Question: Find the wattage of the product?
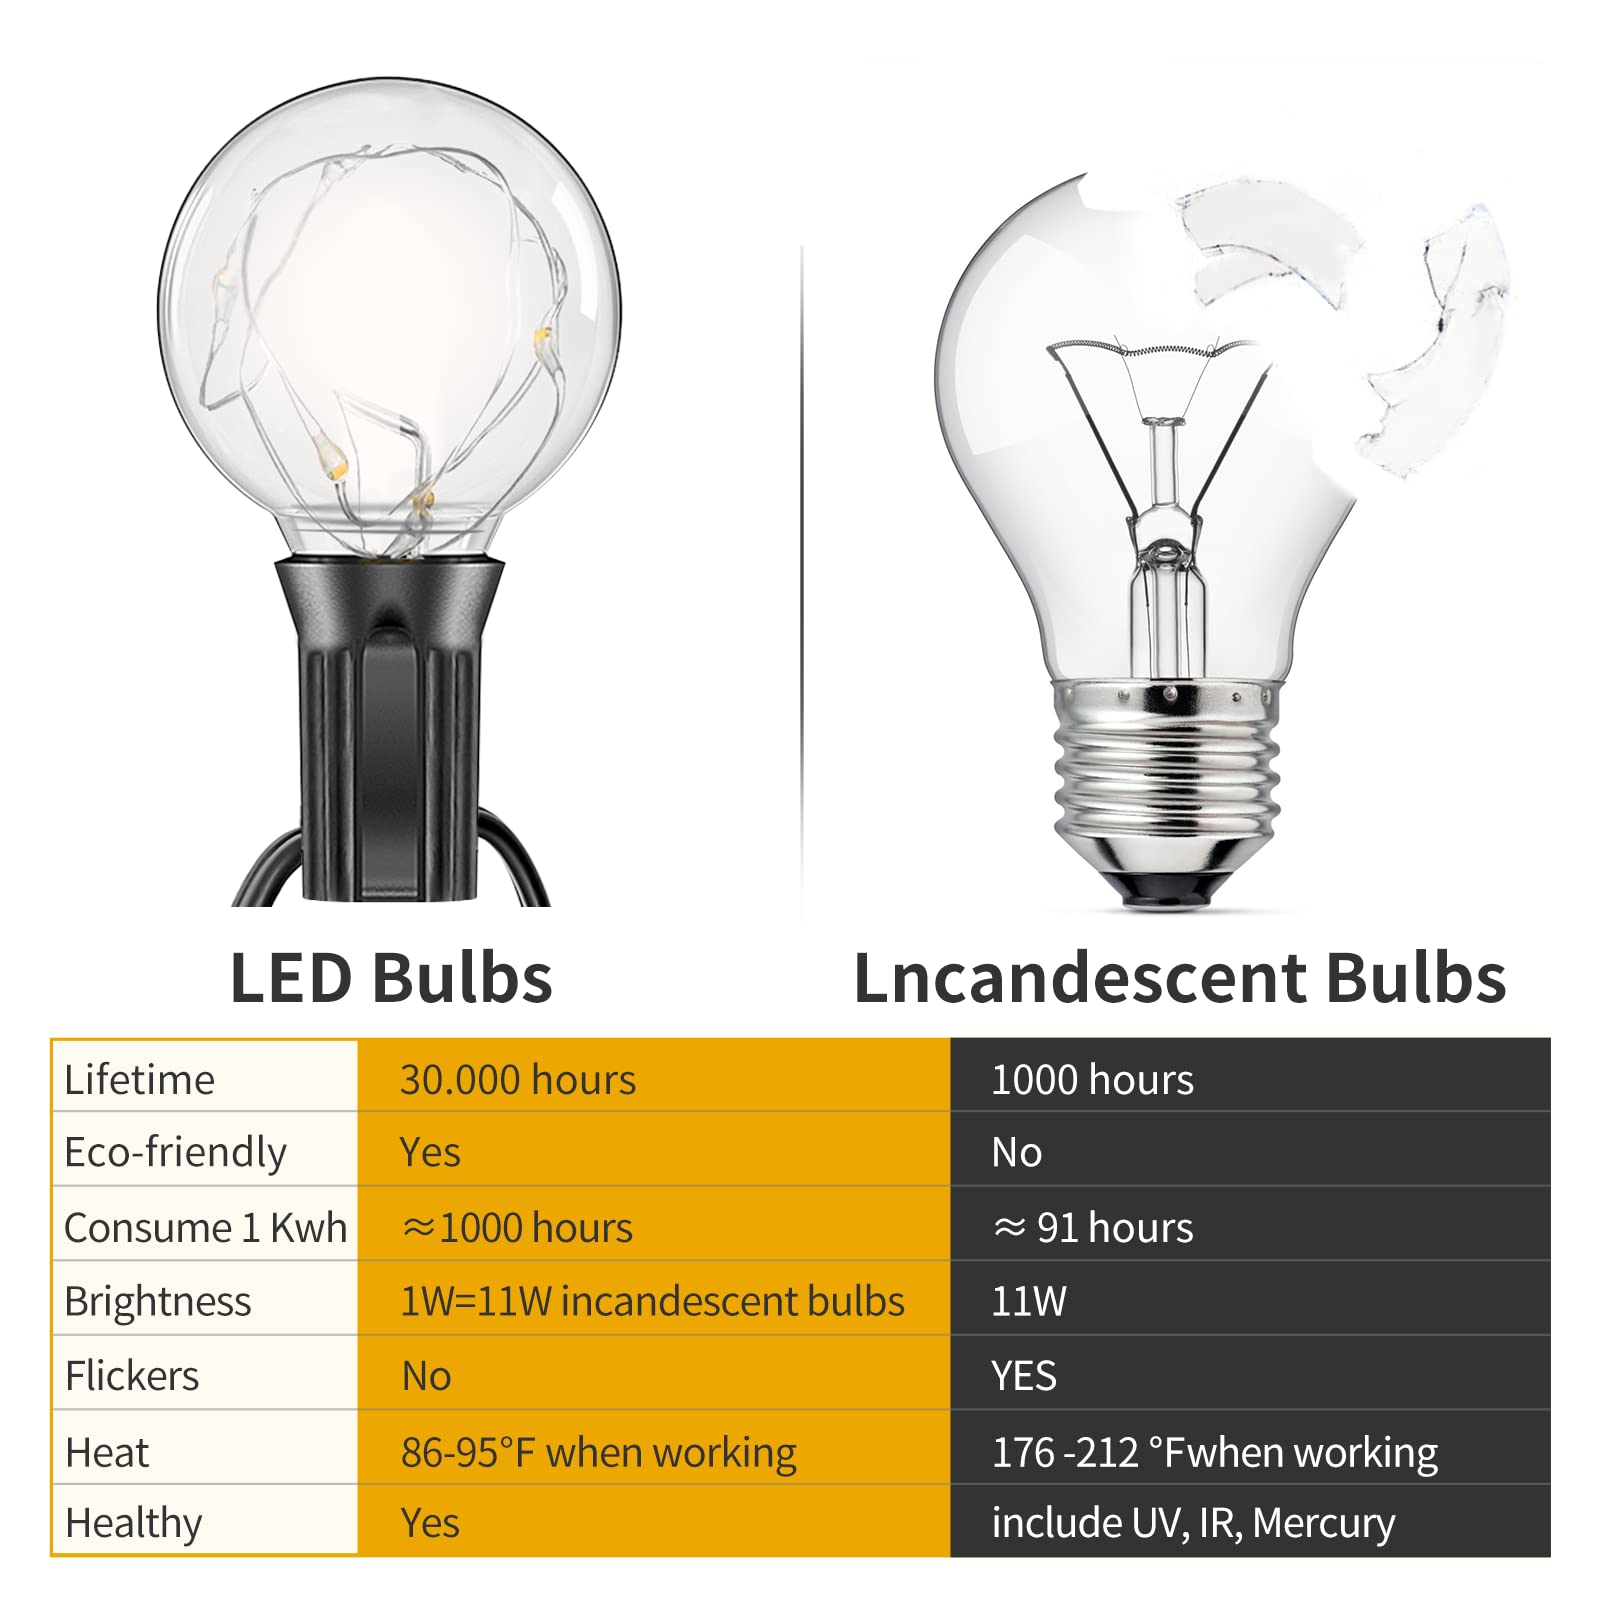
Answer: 11.0 watt